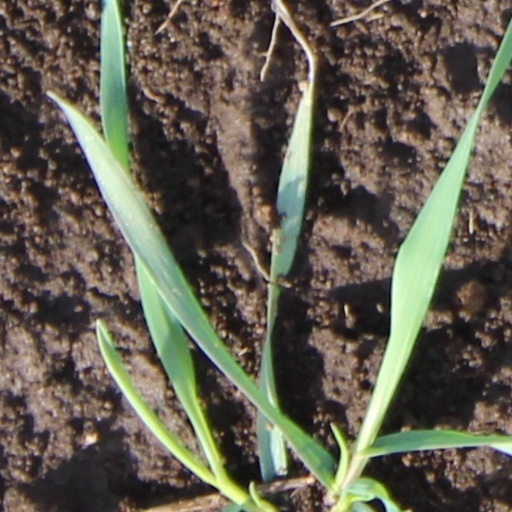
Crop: wheat